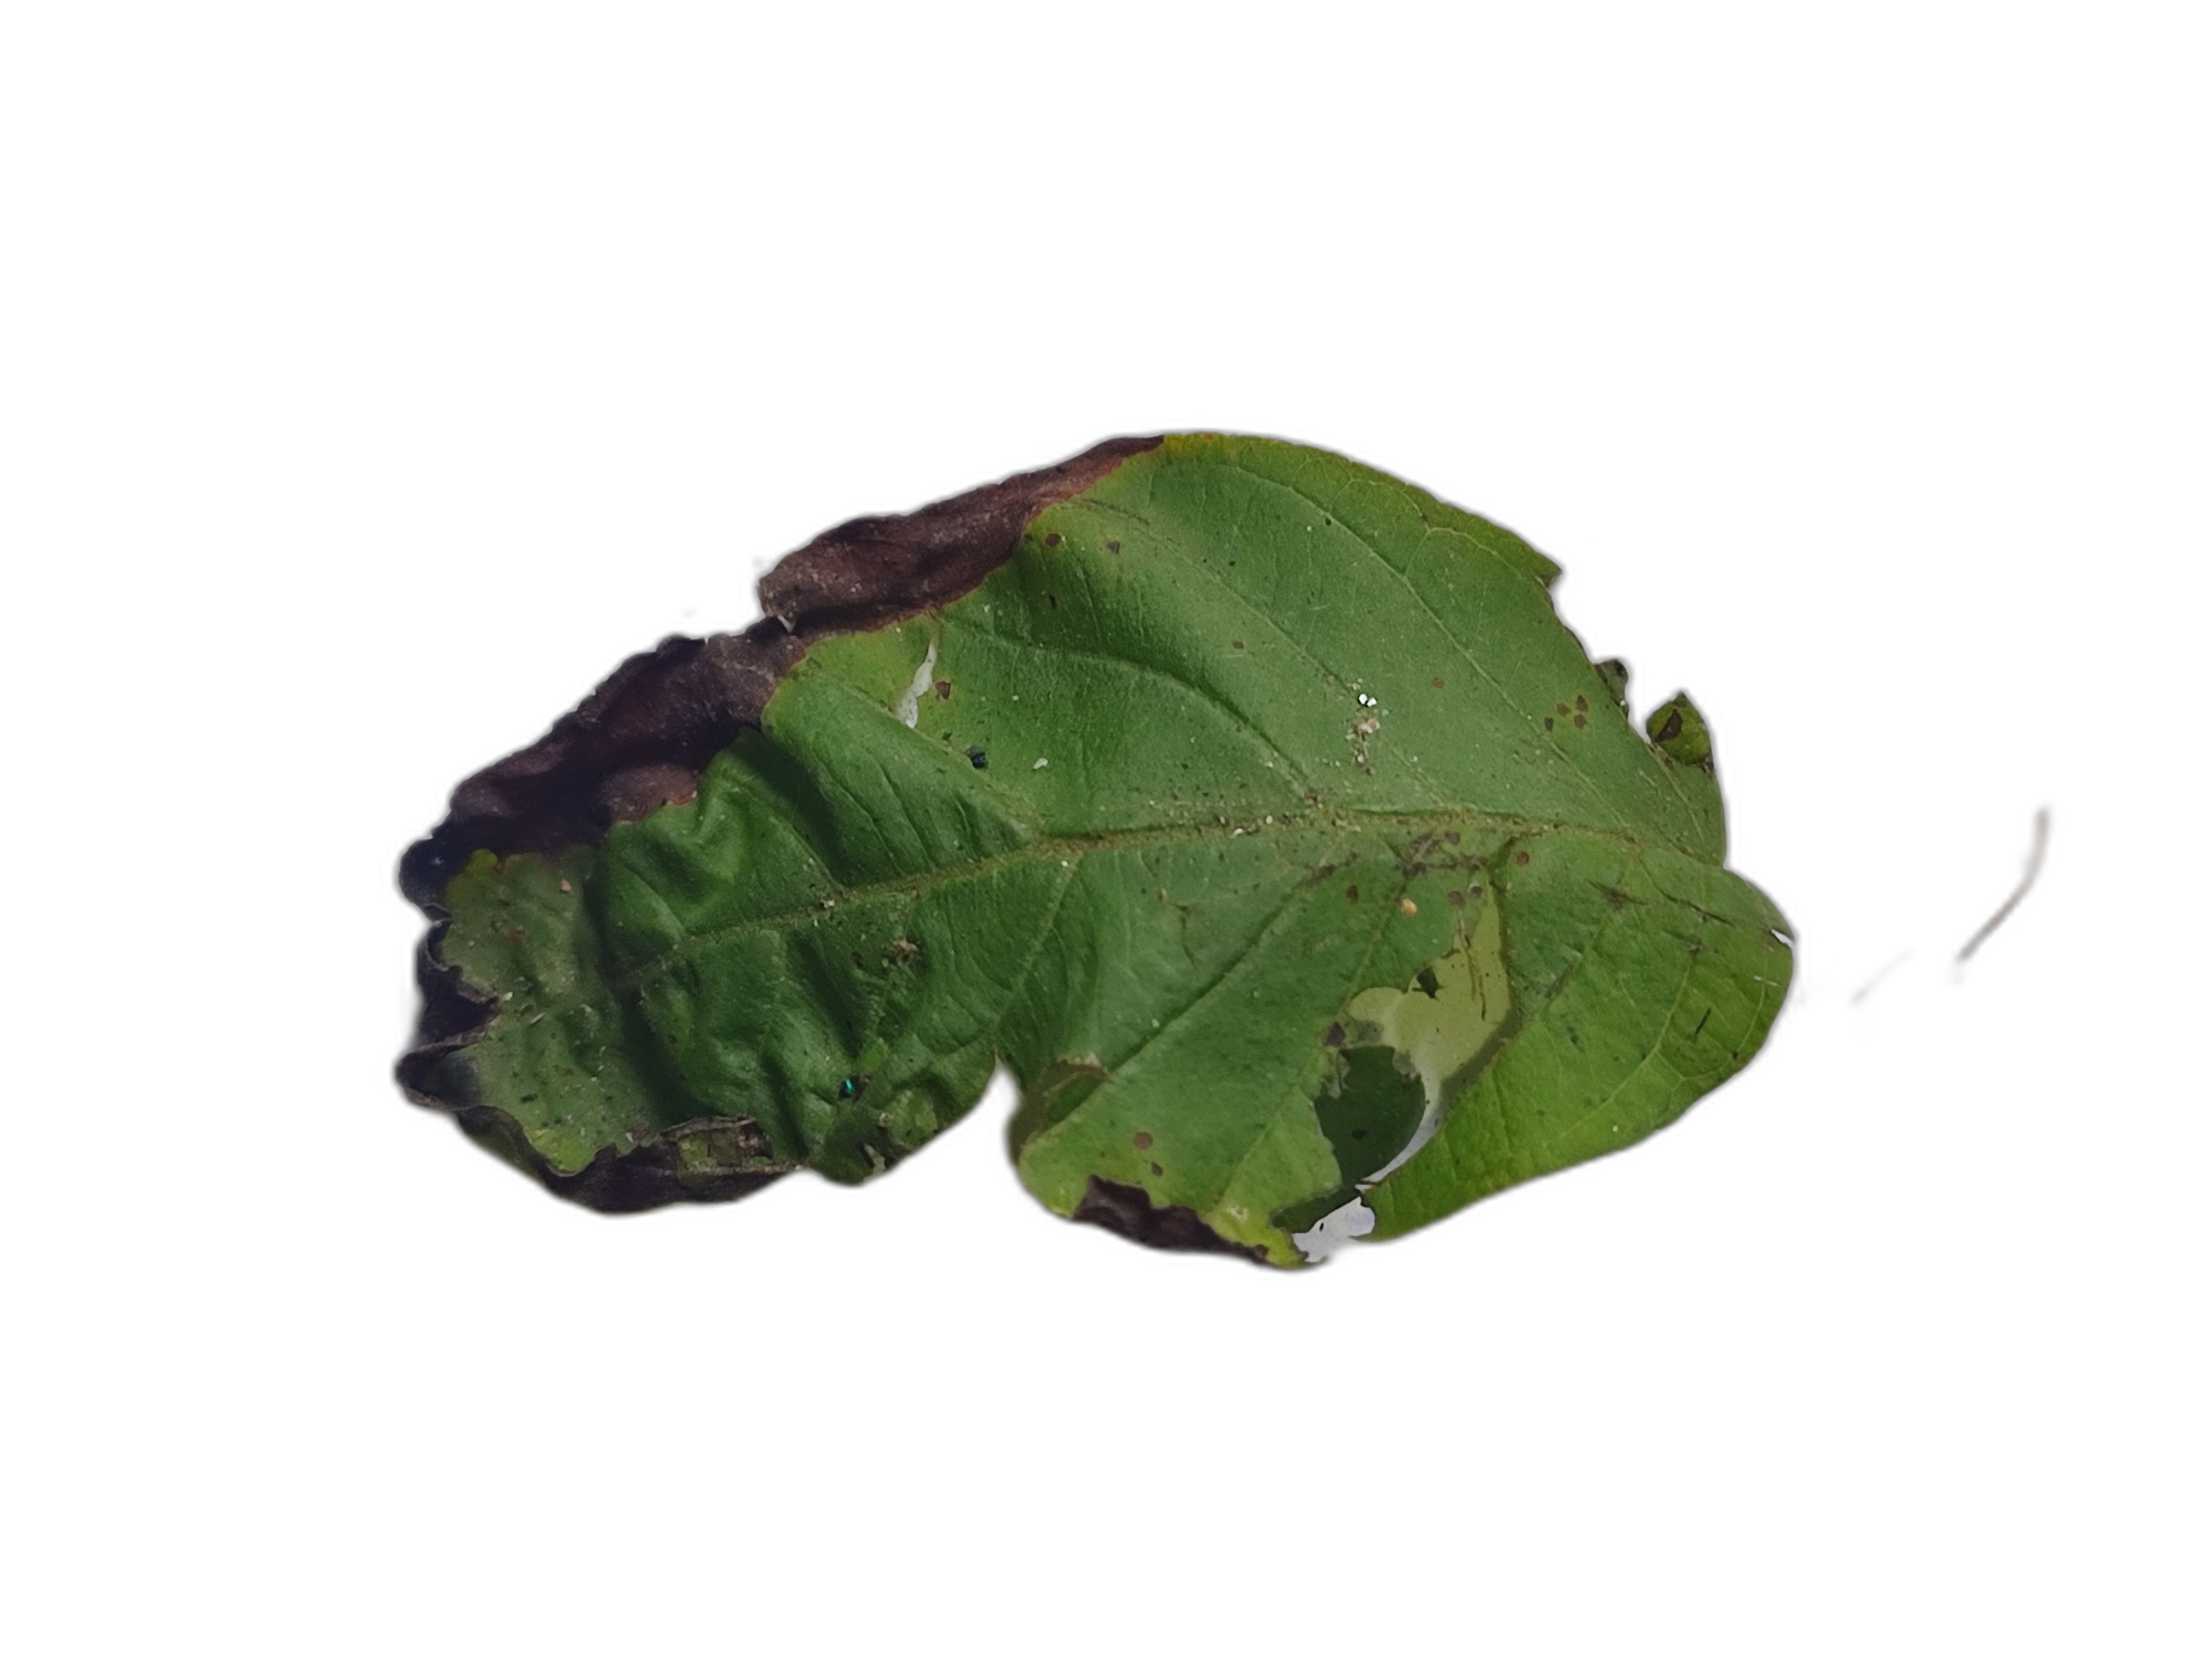
Plant part: leaf
Disease: Canker